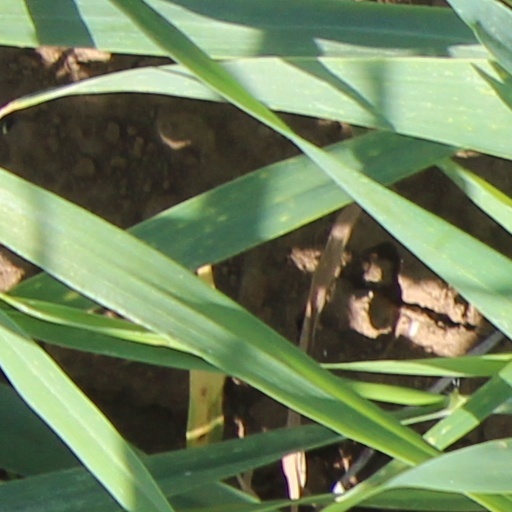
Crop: wheat